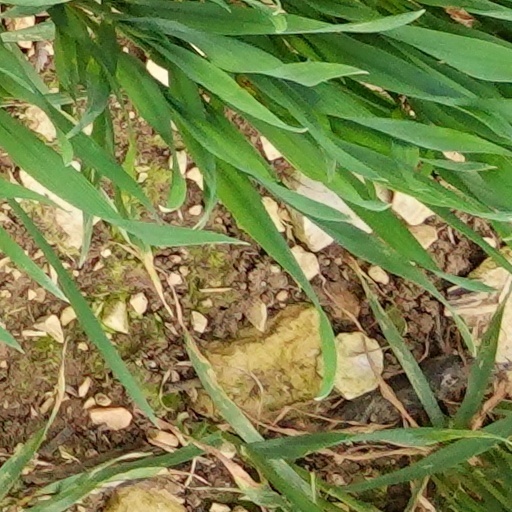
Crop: wheat